Geeta Bharat Jain

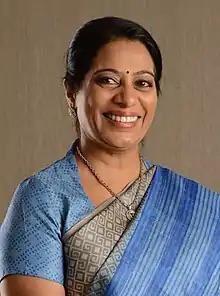

Geeta Bharat Jain (born 5 July 1964) is an Indian politician representing the Bharatiya Janata Party. She won election as an independent candidate. She afterwards gave support to the Shiv Sena-led government. After one year, she joined Shiv Sena. She is member of the 14th Maharashtra Legislative Assembly from Mira Bhayandar constituency. She served as a Mayor of the city of Mira-Bhayandar from February 2015 to August 2017. On June 22, 2022, she publicly extended her support to the Bharatiya Janata Party (BJP).